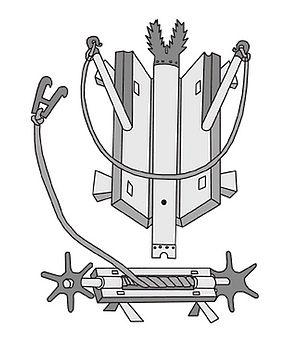
L’espringale est un type d’arme de siège médiévale, semblable à une grande arbalète montée sur roues ou sur affût fixe, utilisée pour lancer de larges carreaux, des boulets, ou du feu grégeois. Décrite dès le XIᵉ siècle dans l’Empire byzantin, elle est utilisée dès les XIIᵉ ou XIIIᵉ siècles, et jusqu'au XVᵉ siècle en Europe, pour la défense ou l'attaque des places fortes. Elle peut être utilisée pour lancer des plommées, ou boulets de plomb.